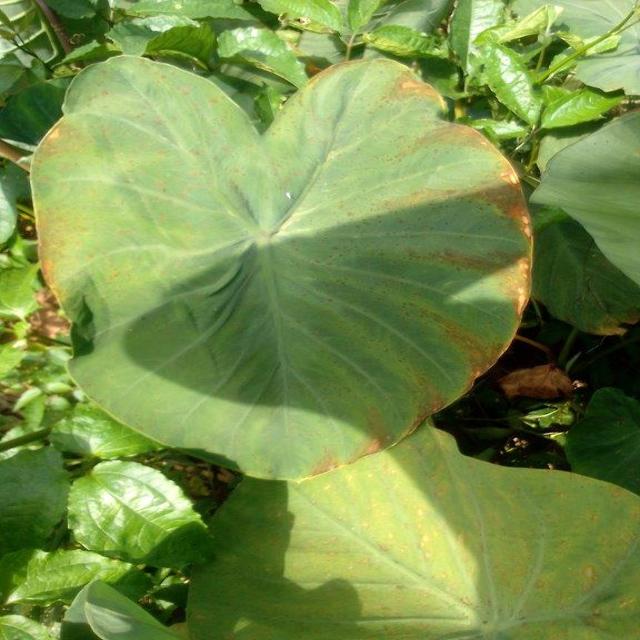
Label: Mid_Blight